St. Katherine's Historic District

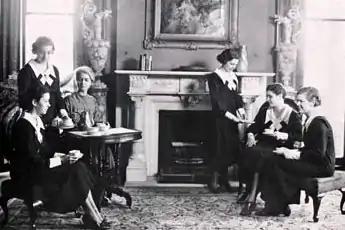
A picture from St. Katharine's in the early 20th century

Major changes came to St. Katharine's in the second half of the 20th century. The school became co-educational in 1966 and discontinued accepting boarding students in 1968. With the addition of boys, the name of the school was changed to St. Katharine-St. Mark. In 1973 it moved to the Joseph F. Bettendorf House in neighboring Bettendorf, Iowa. The school amicably broke its ties with the Episcopal Church in 1980. In 2000 the name of the school changed to Rivermont Collegiate.